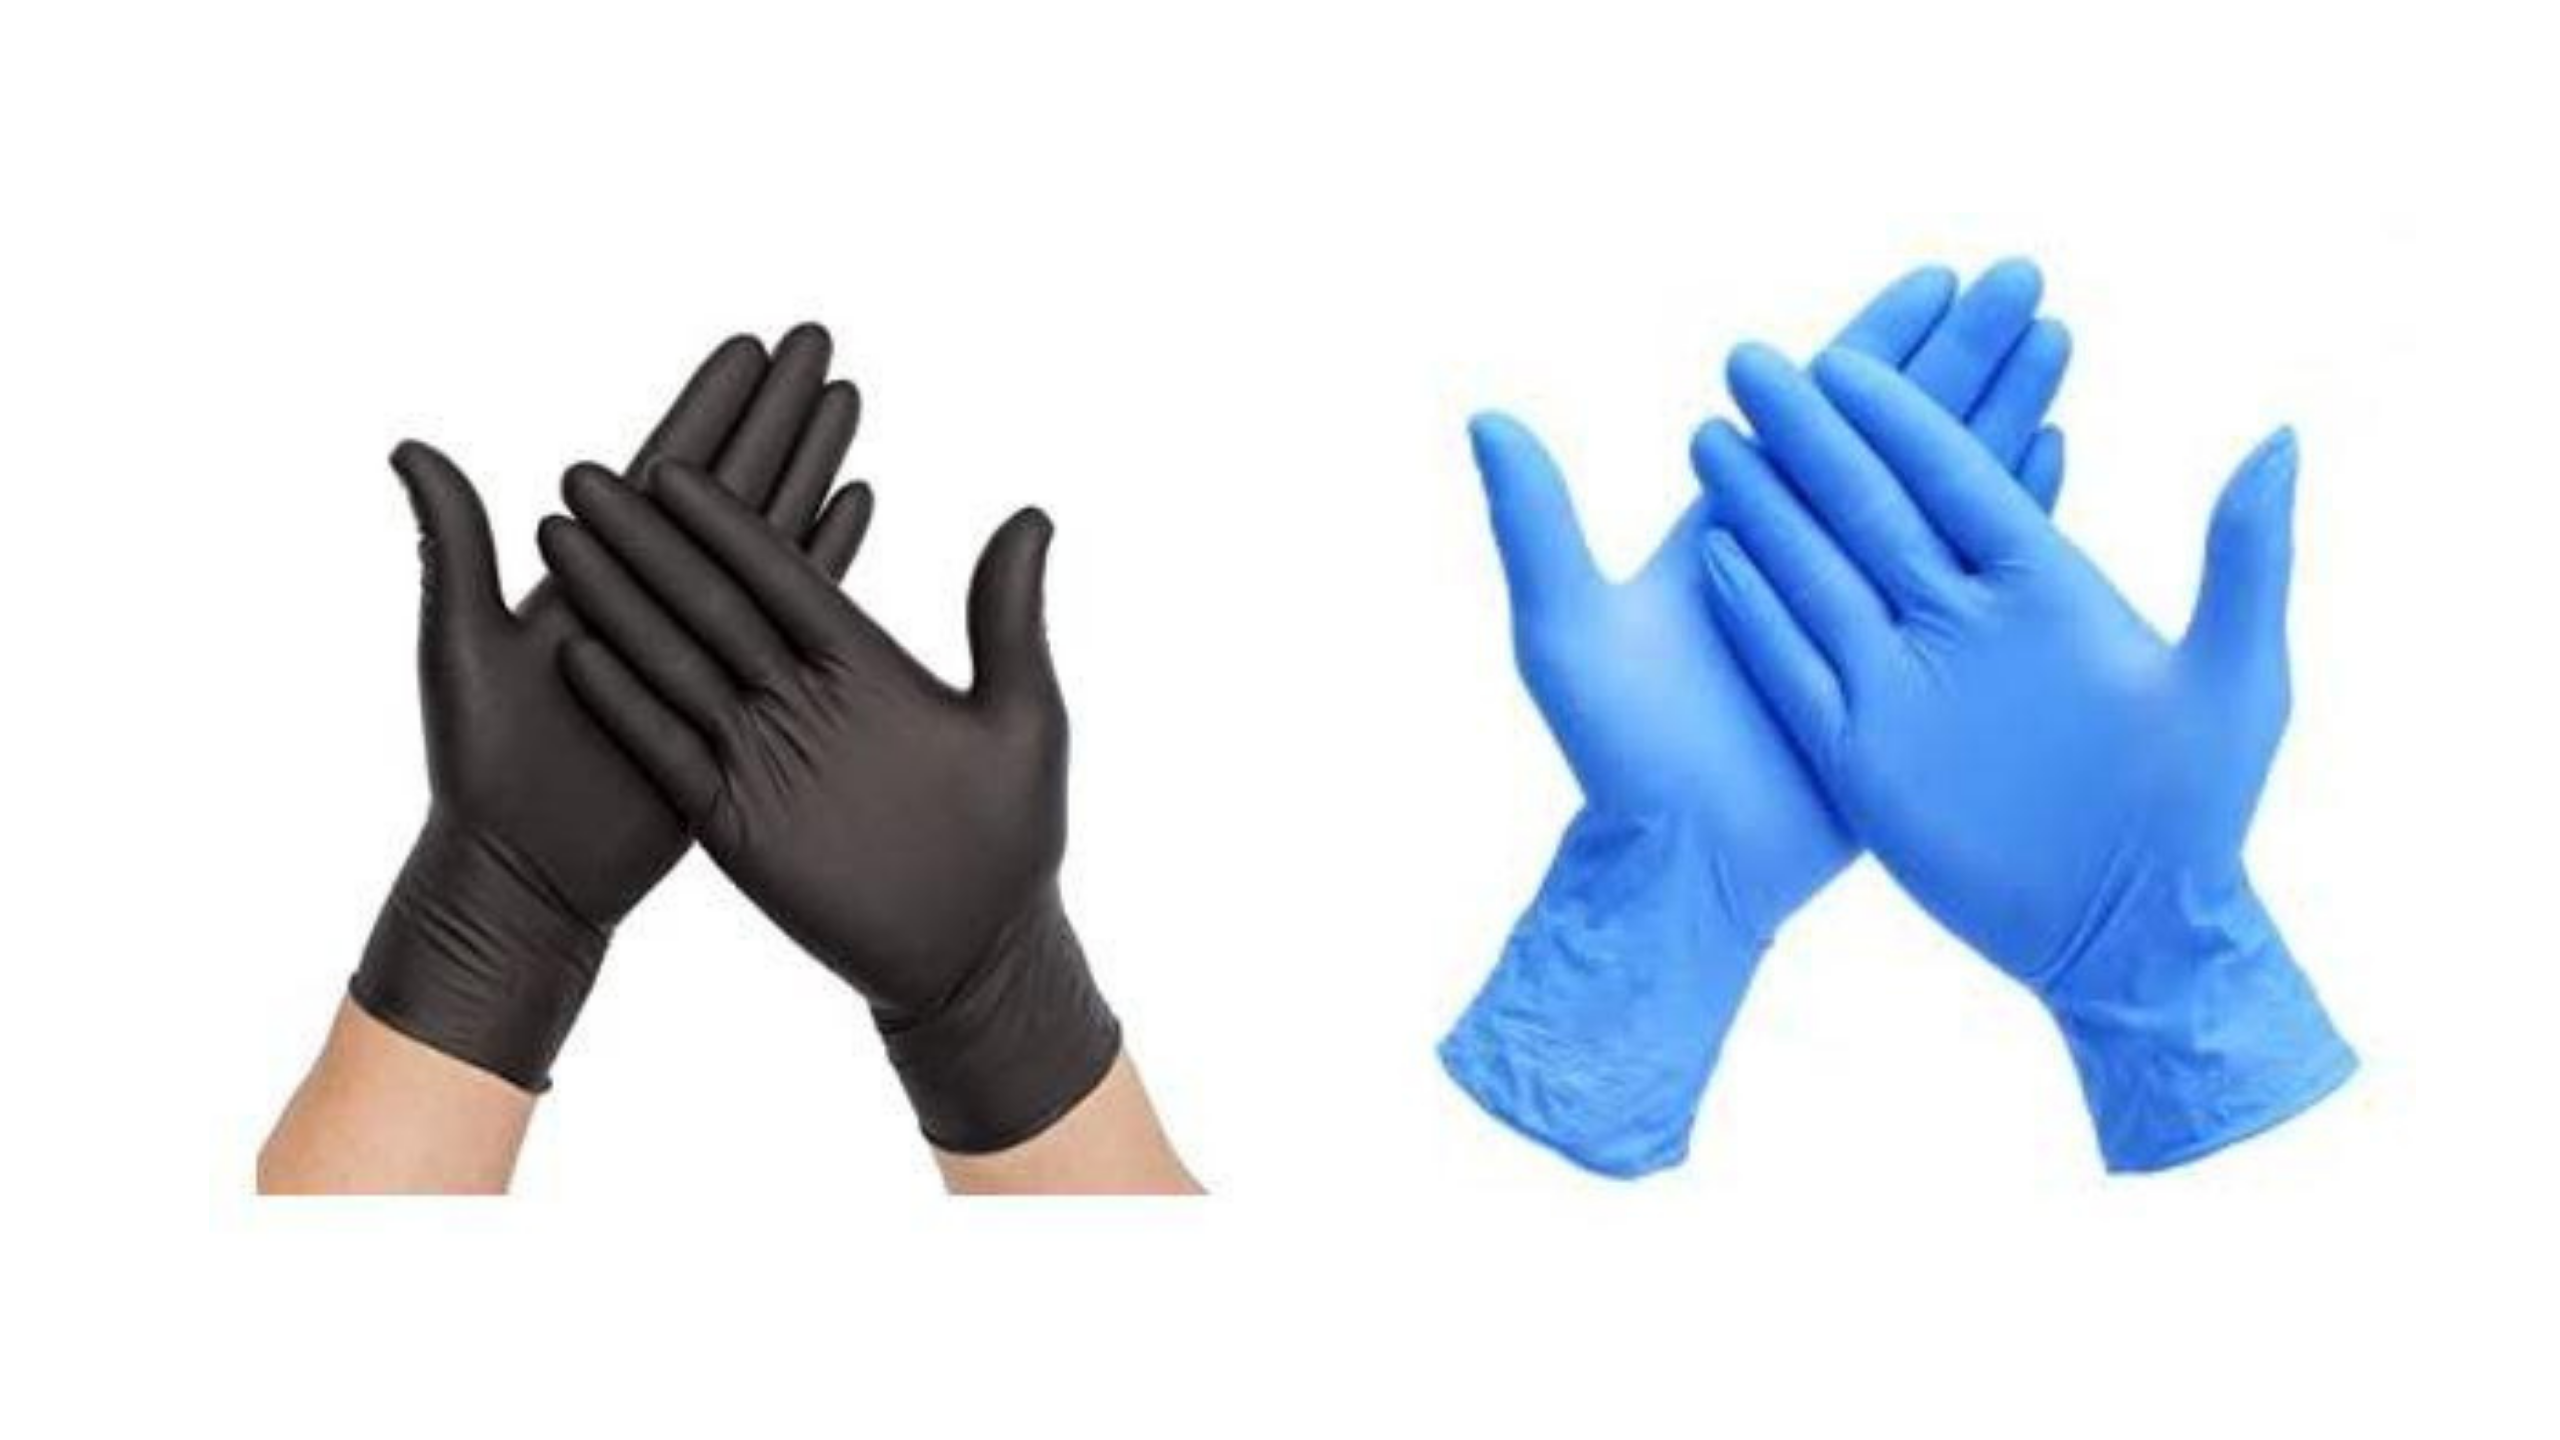
Label: trash